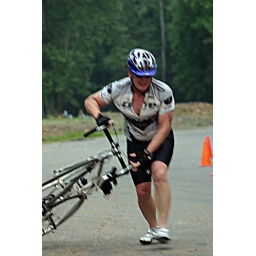
June 1st LR Sprint TRI with the swim in the ski lake and the bike and run on the NLR River trail